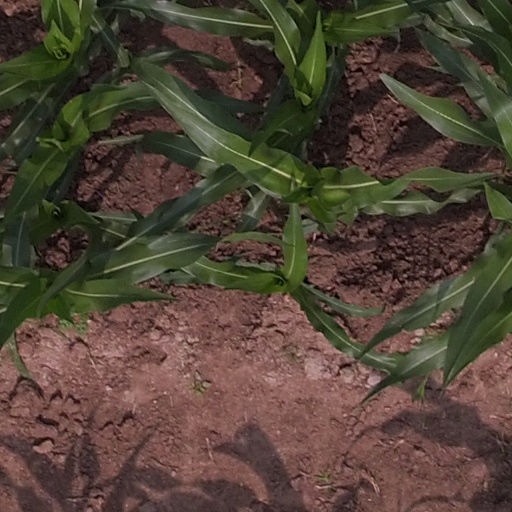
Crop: maize; corn